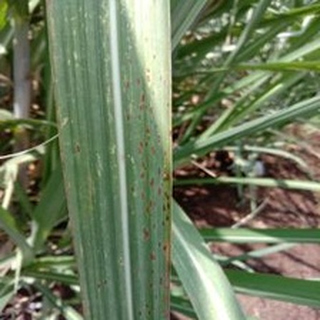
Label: sugarcane_rust